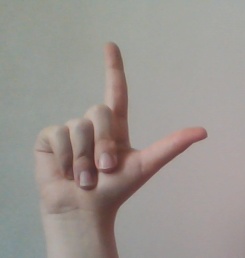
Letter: laam